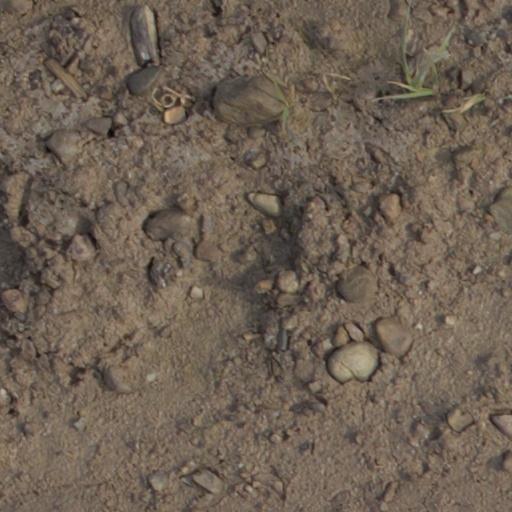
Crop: wheat